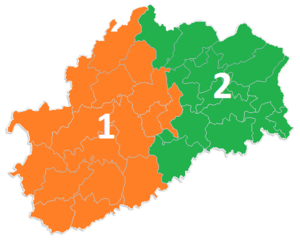
Les élections législatives françaises de 2012 se déroulent les 10 et 17 juin 2012. Dans le département de la Haute-Saône, deux députés sont à élire dans le cadre de deux circonscriptions, soit une de moins que lors des législatures précédentes, en raison du redécoupage électoral.
Le département français de la Haute-Saône est, sous la Cinquième République, constitué de deux circonscriptions législatives de 1958 à 1986, de trois circonscriptions après le redécoupage électoral de 1986 puis de deux circonscriptions depuis le redécoupage de 2010, entré en application à compter des élections législatives de 2012.